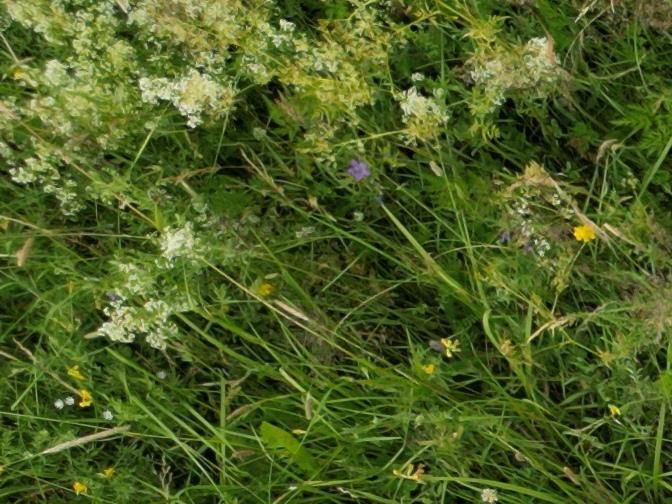
Flowers visible: yarrow flowers